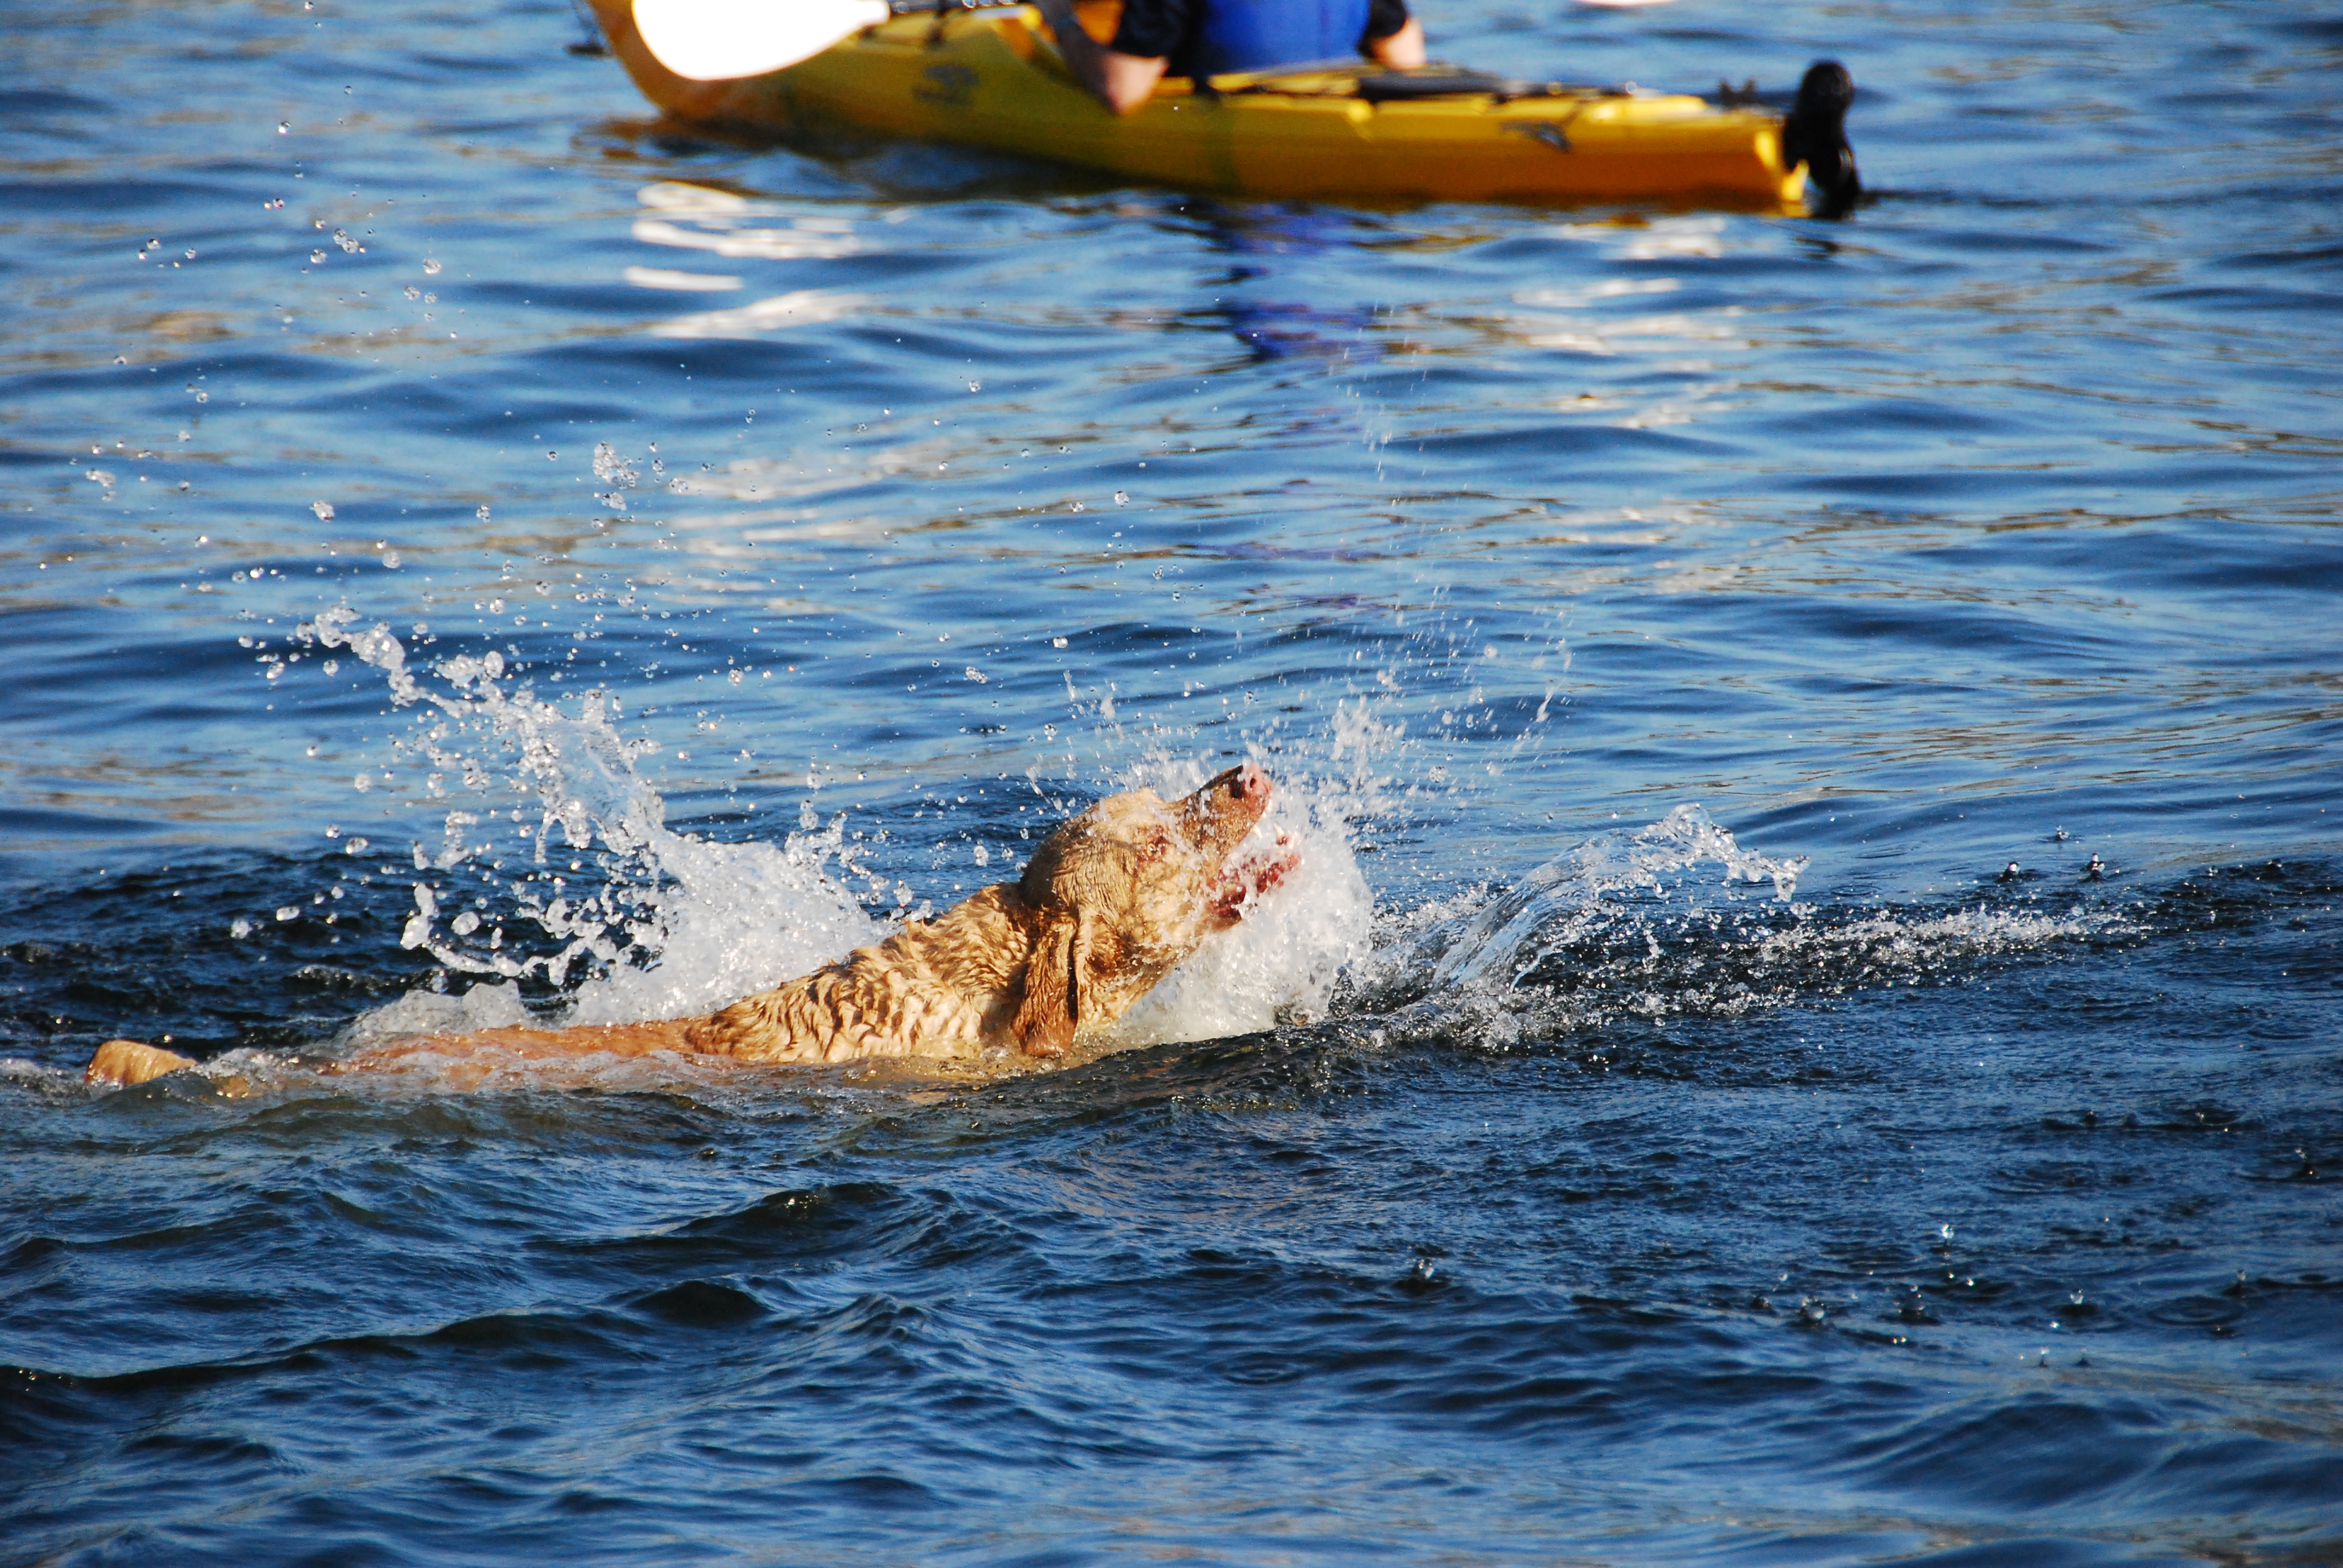
sea, coast, ocean, boat, wave, vehicle, swimming, boating